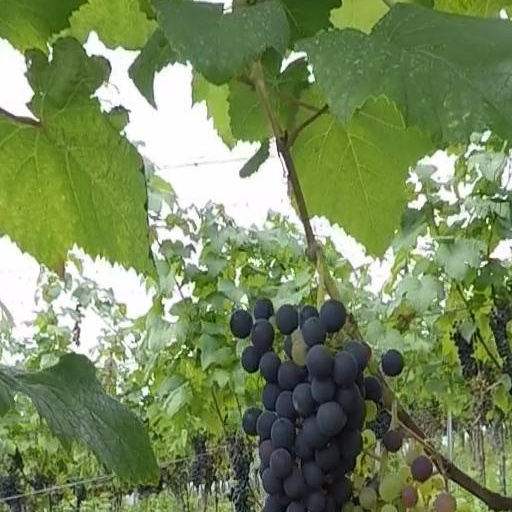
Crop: grape